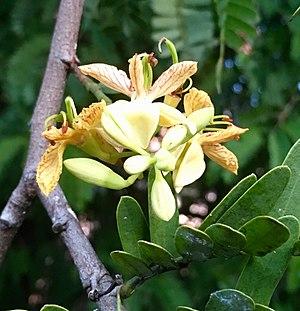
Fleurs de tamarinier
Tamarindus indica est une espèce d'arbres. Son nom commun plus courant est « tamarinier ». Cette espèce appartient à la famille des Fabaceae et à la sous-famille des Caesalpinioideae selon la classification APG III. Il s'agit de la seule espèce actuellement acceptée du genre Tamarindus.